Constant Könz

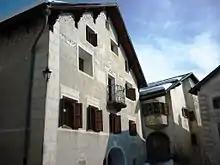
The house in Guarda where Könz spent a part of his childhood.

After secondary education in the Cantonal School of Graubünden (1943–1947) Könz studied architecture in Zurich (1947–1952). He then studied at École Supérieure des Beaux-Arts in Geneva (1952–1956) to become an art teacher. After a visit to Paris in 1957 Könz returned to Switzerland and worked as a teacher 1958–1961 at the Evangelische Mittelschule Schiers in Schiers. Following a car accident he realized the importance of art to him and became a freelance artist.